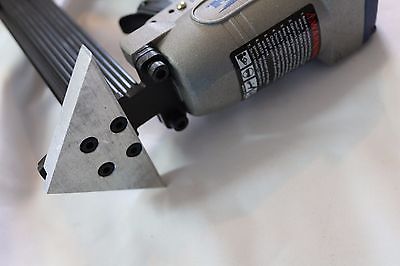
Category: stapler